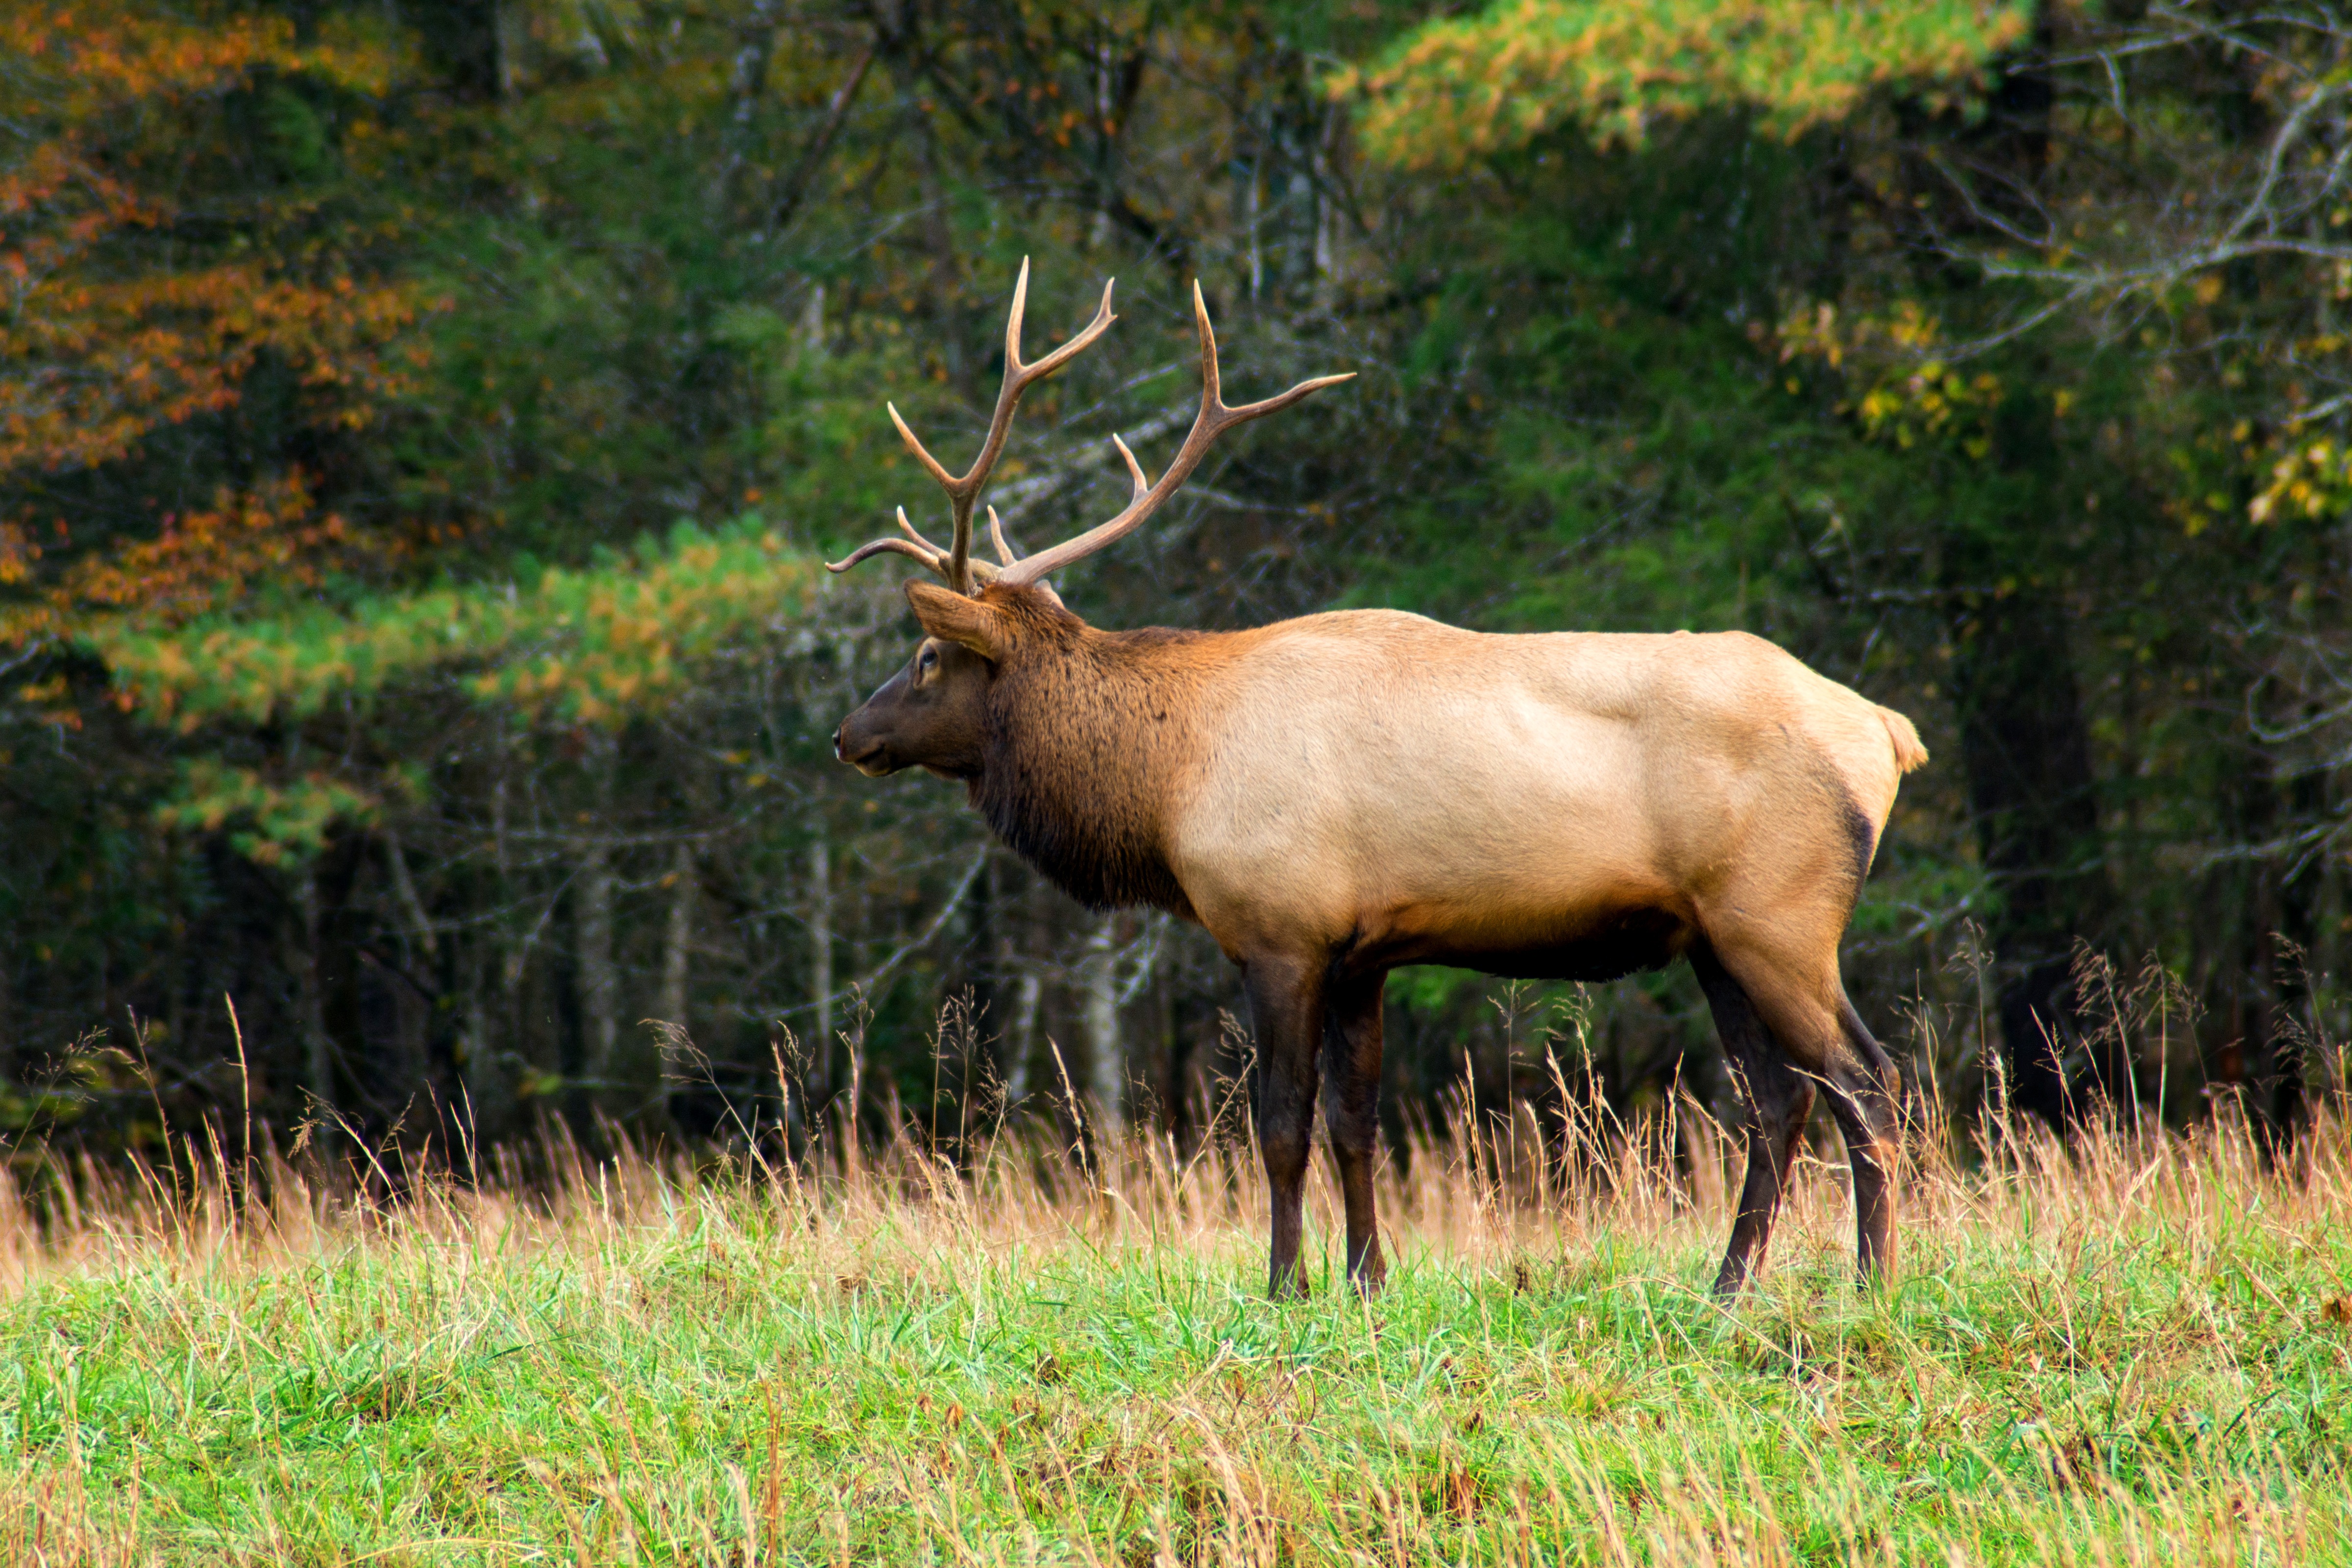
meadow, prairie, animal, wildlife, deer, pasture, grazing, mammal, fauna, moose, bull, grassland, elk, white tailed deer, cattle like mammal